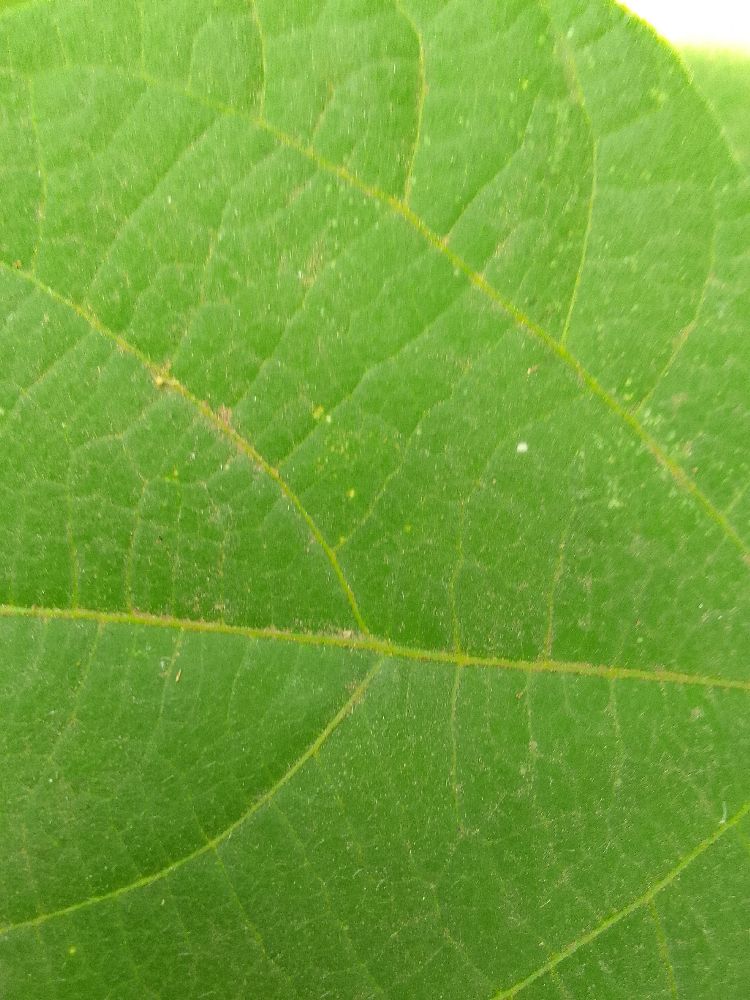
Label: healthy